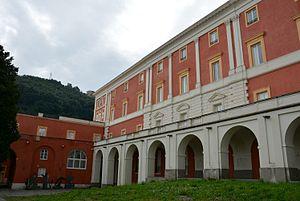
Le palais de Quisisana est un palais royal italien construit au début du XIIIᵉ siècle et qui a appartenu à la famille des Bourbon-Siciles. Il se trouve dans la frazione de Quisisana, dans la commune de Castellammare di Stabia, en Campanie.